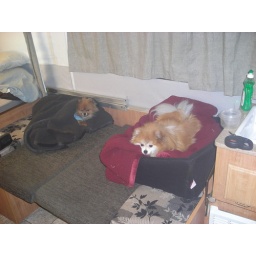
The two boys in their bed